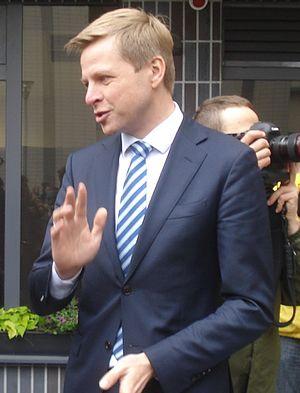
Les élections législatives lituaniennes de 2016 sont les onzièmes élections des membres du Seimas de la République de Lituanie. Elles se tiennent le 9 octobre pour le premier tour et le 23 octobre pour le second.